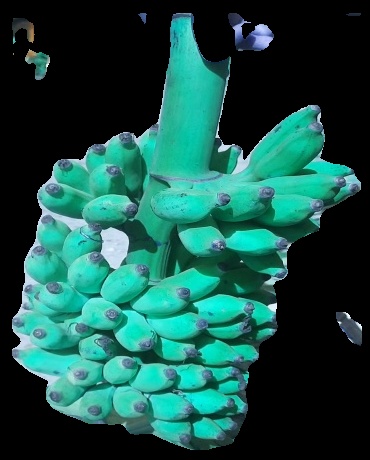
Variety: elakki-bale
Grade: grade3